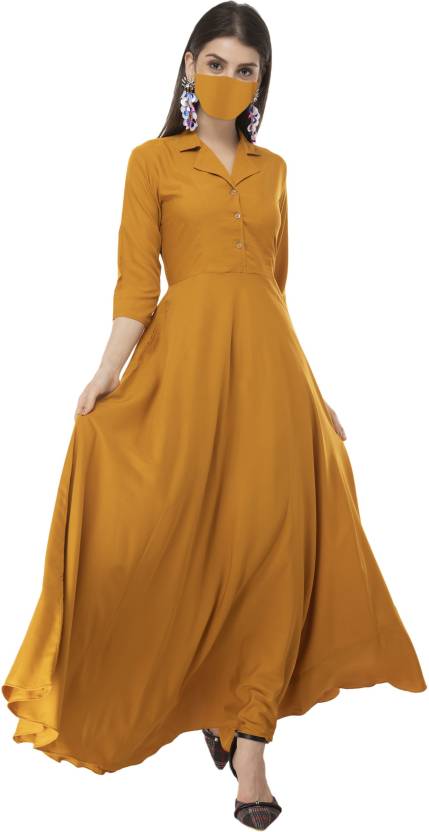
Product: Women Maxi Yellow Dress With Mask
Price: ₹352
Colors: Yellow
Pattern: Solid
Description: Make a style statement with this pretty dress from the house of Rudraaksha.This sexy dress can be best teamed with high heels.